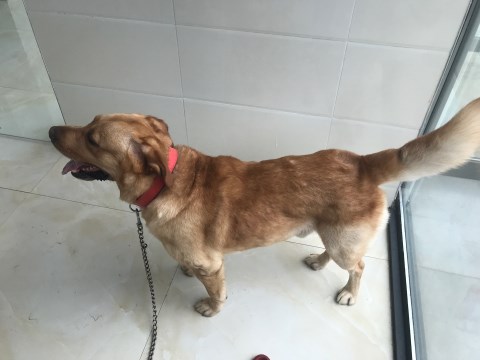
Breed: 3580-n000122-Labrador_retriever